Robert Roddam

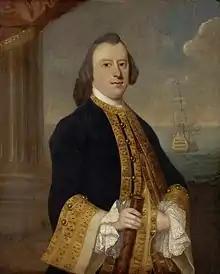
Commodore John Reynolds, who succeeded Roddam as senior officer off Belle Île

Before long Commodore John Reynolds arrived aboard and superseded Roddam as senior officer. Reynolds assessed the possibility of attacking the convoy lying in the river, but was advised by his captains that it could not be done. Roddam requested permission to try anyway, as "Colchester" was 'an old man of war, not worth much, and the loss of her would be trifling for the good of the service.' Reynolds forbade Roddam from trying, whereupon Roddam suggested that Reynolds cruise off one of the channels of Belle Île, while Roddam covered the other. Reynolds agreed to this, but that night the French were able to elude Reynolds, and escaped into the river Vans. On Duff's return aboard to resume command of the squadron, and finding "Colchester" in need of repairs, Roddam was sent back to Plymouth, to refit and re-provision.